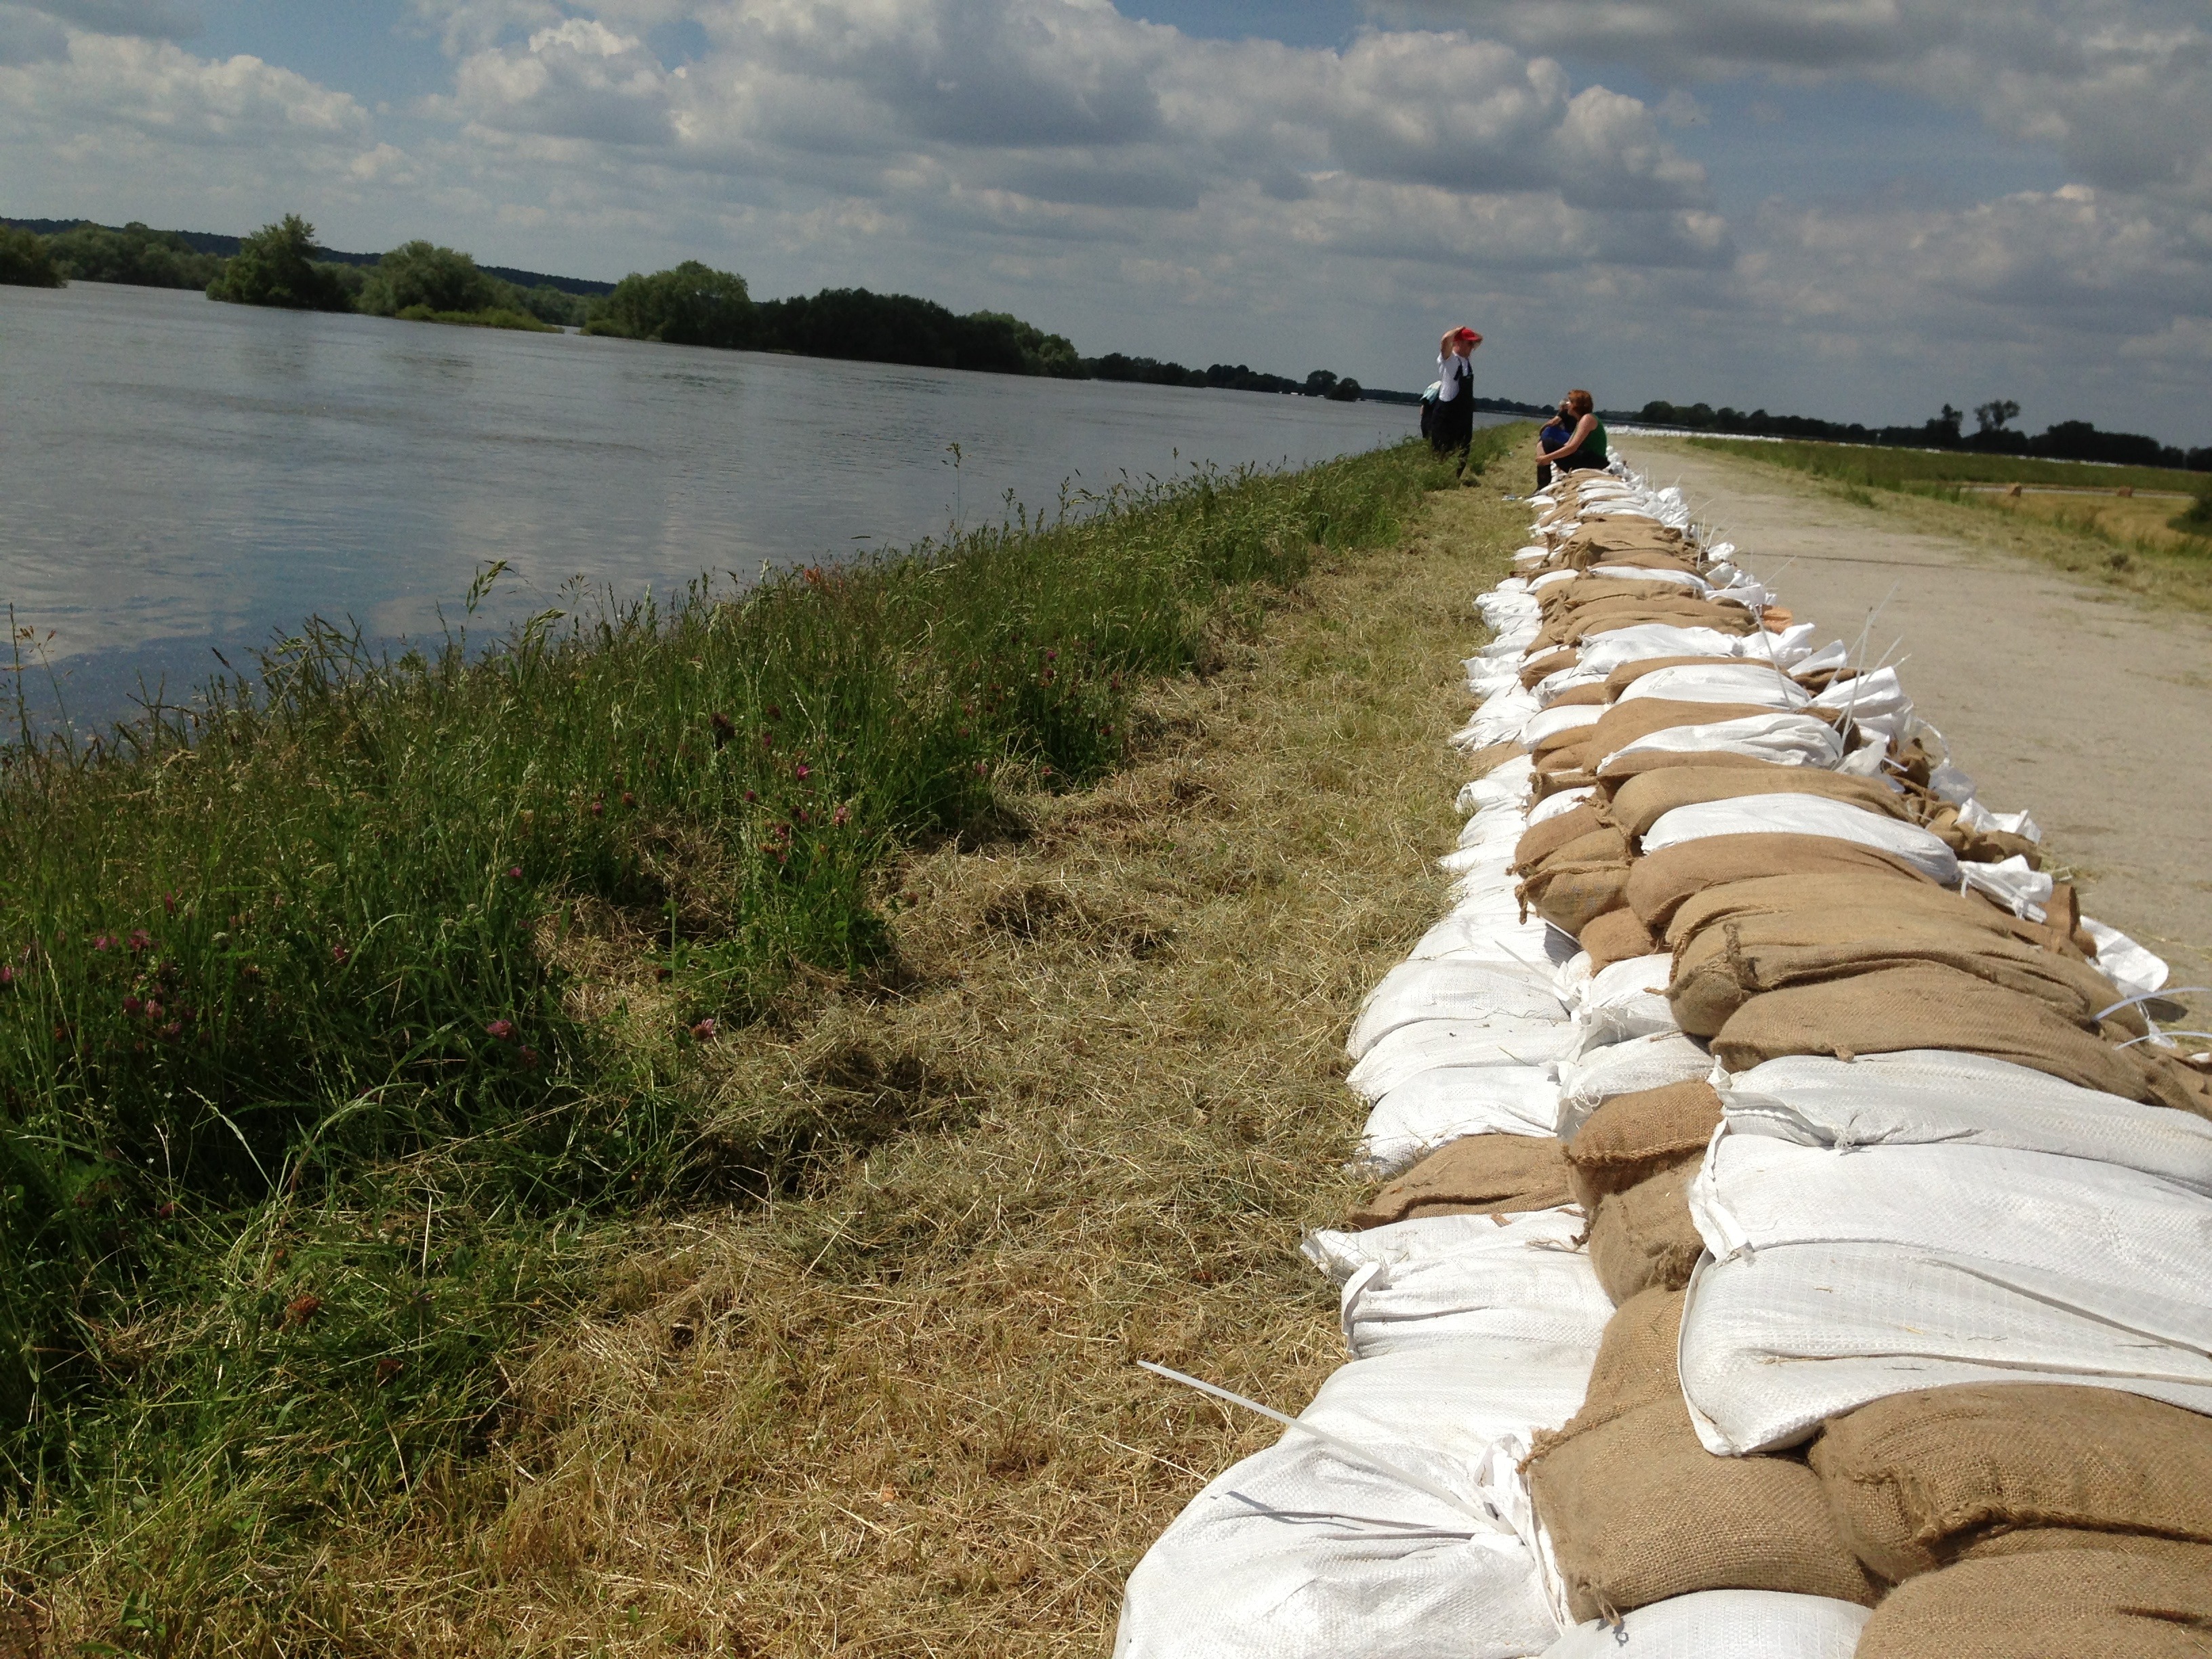
sea, coast, water, sand, shore, lake, river, reservoir, waterway, habitat, elbe, ueberschwaemmung, flood 2013, sandbag wall